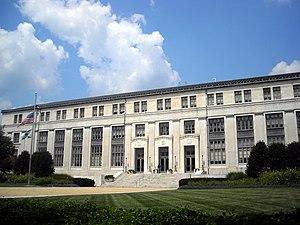
L'United States Public Health Service Building est un immeuble de bureaux de Washington, aux États-Unis. Construit en 1931 sur des plans de Jules Henri de Sibour, il accueille le siège de l'Office of Surface Mining. Il est inscrit au Registre national des lieux historiques depuis le 5 juillet 2007.